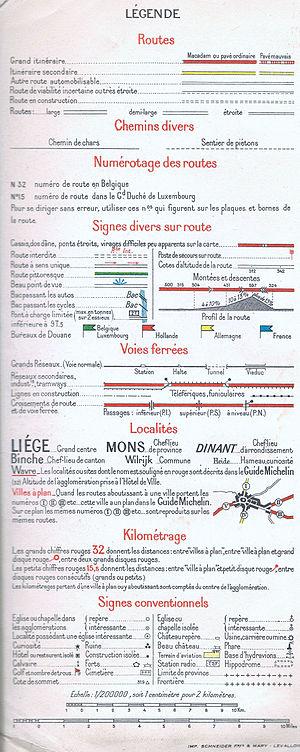
Une carte routière est une représentation schématique des axes routiers destinée principalement aux automobilistes pour trouver leur itinéraire et pour identifier et rejoindre des points remarquables. La carte routière utilise des échelles de représentation assez petites pour être adaptées à la vitesse automobile.